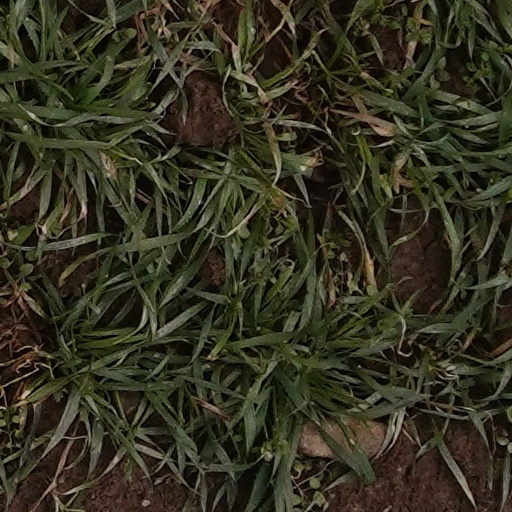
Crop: wheat